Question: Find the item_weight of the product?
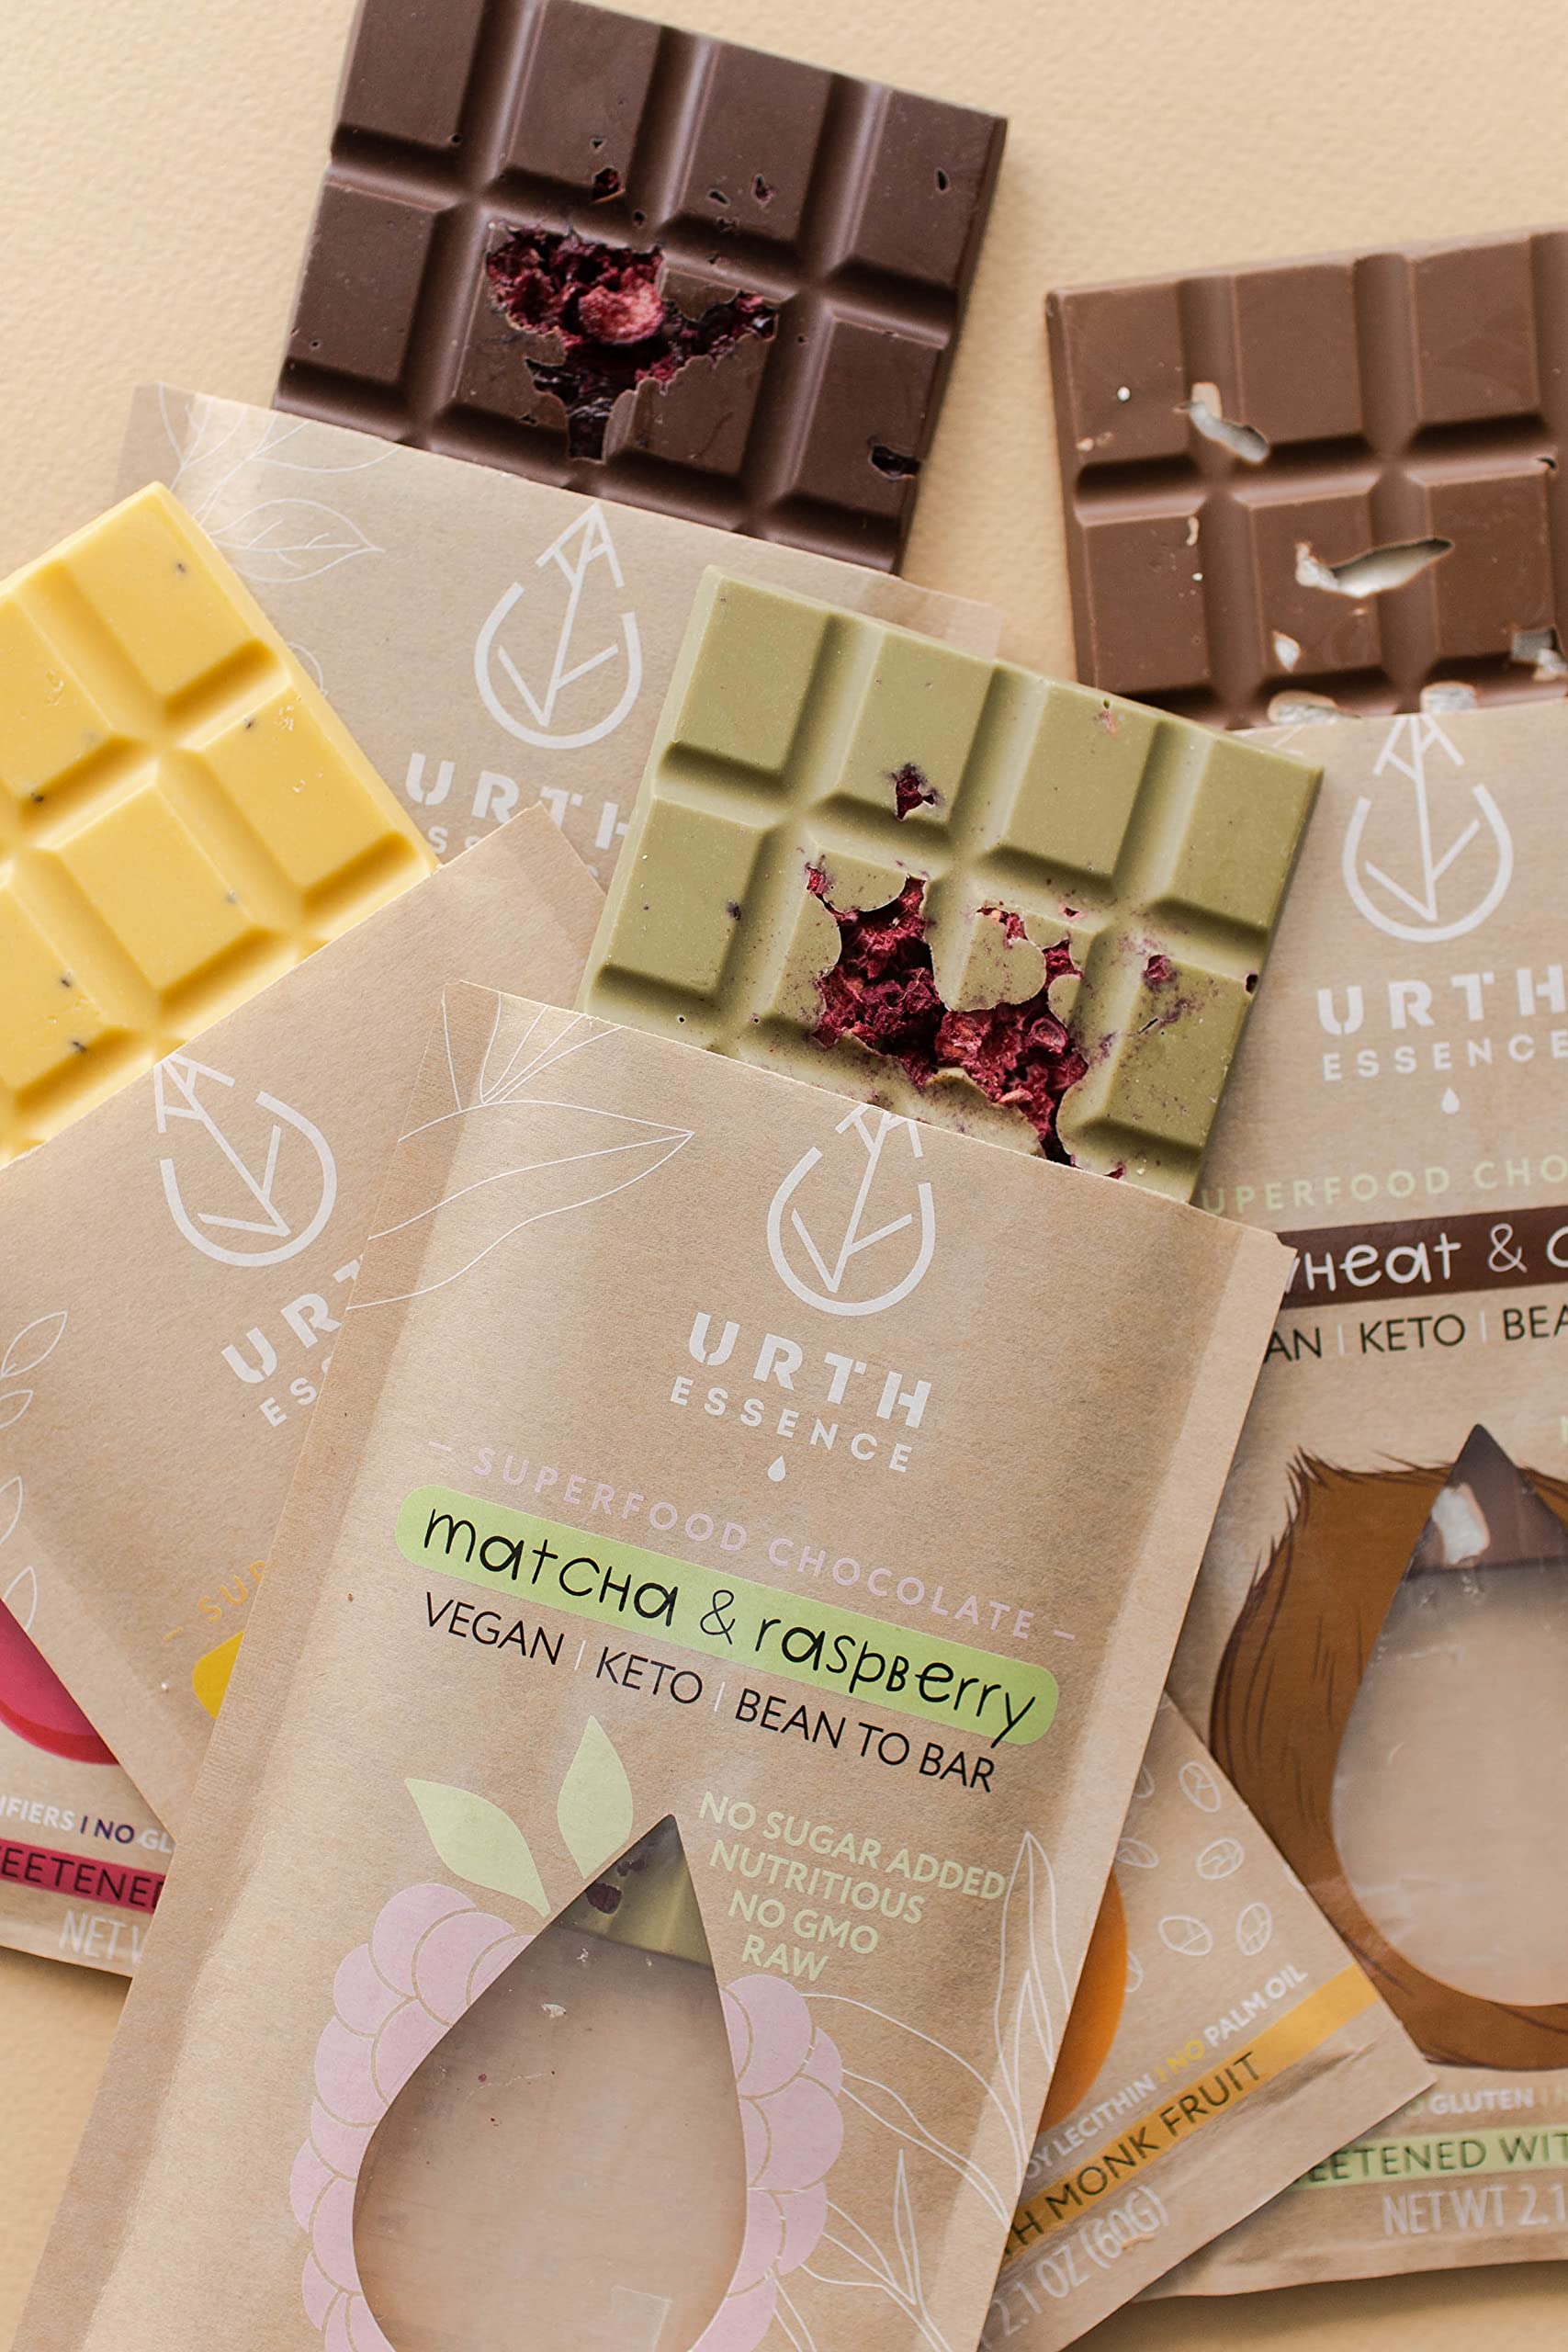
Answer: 60.0 gram